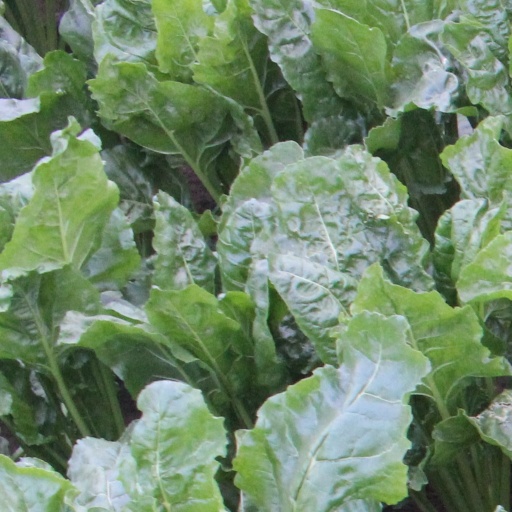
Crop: sugar beet